Bring Me the Head of Mavis Davis

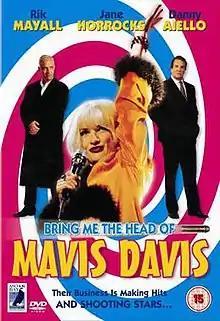
UK DVD cover

Bring Me the Head of Mavis Davis is a British comedy film directed by John Henderson, originally released in 1997. The film stars Rik Mayall, Jane Horrocks, Danny Aiello and Ross Boatman. The title and plot reference Peckinpah's "Bring Me the Head of Alfredo Garcia". It was entered into the 20th Moscow International Film Festival.